African Americans

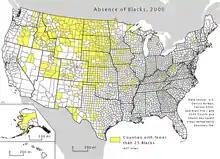
US census map indicating US counties with fewer than 25 Black or African American inhabitants

The March on Washington for Jobs and Freedom and the conditions which brought it into being are credited with putting pressure on presidents John F. Kennedy and Lyndon B. Johnson. Johnson put his support behind passage of the Civil Rights Act of 1964 that banned discrimination in public accommodations, employment, and labor unions, and the Voting Rights Act of 1965, which expanded federal authority over states to ensure Black political participation through protection of voter registration and elections. By 1966, the emergence of the Black Power movement, which lasted from 1966 to 1975, expanded upon the aims of the civil rights movement to include economic and political self-sufficiency, and freedom from White authority.